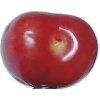
Label: Cherry 2